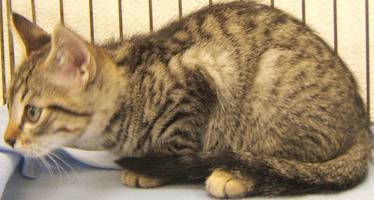
Label: cat